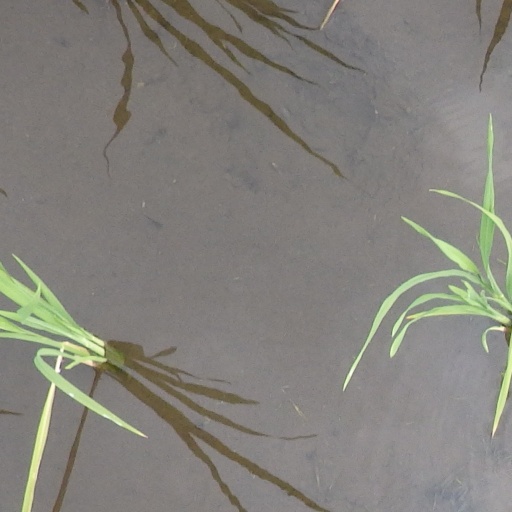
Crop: rice